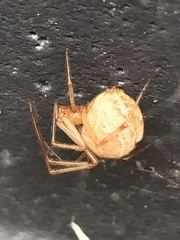
Species: Parasteatoda_tepidariorum